Romont

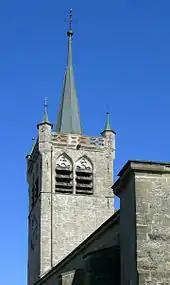
Church tower in Romont

From the , 2,843 or 71.7% were Roman Catholic, while 254 or 6.4% belonged to the Swiss Reformed Church. Of the rest of the population, there were 120 members of an Orthodox church (or about 3.03% of the population), there were 5 individuals (or about 0.13% of the population) who belonged to the Christian Catholic Church, and there were 77 individuals (or about 1.94% of the population) who belonged to another Christian church. There were 253 (or about 6.38% of the population) who were Islamic. 175 (or about 4.41% of the population) belonged to no church, are agnostic or atheist, and 273 individuals (or about 6.89% of the population) did not answer the question.